Phyllis Lindstrom

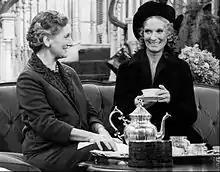
Audrey and Phyllis in the premiere episode of "Phyllis"

In 1975, Leachman left "The Mary Tyler Moore Show" to star in spin-off series "Phyllis," in which Phyllis and Bess relocate to Phyllis' hometown, San Francisco, following the death of Lars.